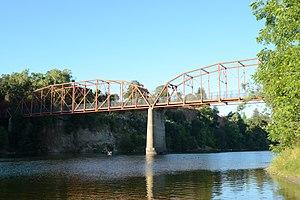
Ceci est la liste des lieux historiques inscrits sur le registre national dans le comté de Sacramento en Californie.